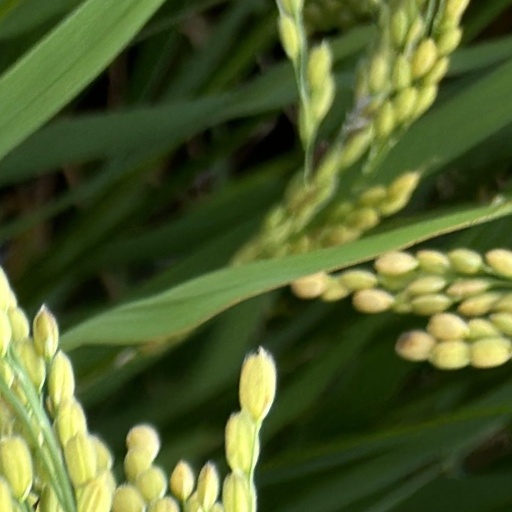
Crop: rice